The Boys Are Back (film)

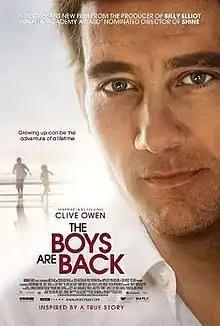
Theatrical release poster

The Boys Are Back is a 2009 drama film directed by Scott Hicks, produced by Greg Brenman and starring Clive Owen. It is based on the 2001 memoir, "The Boys Are Back in Town", by Simon Carr.